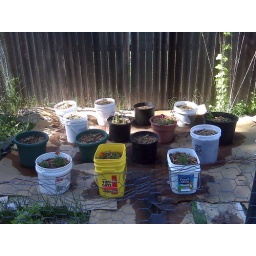
Many Nightshades and flowers in pots